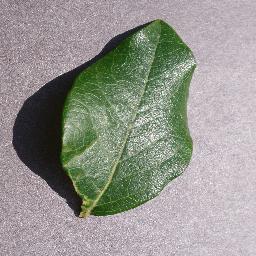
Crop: blueberry
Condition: healthy